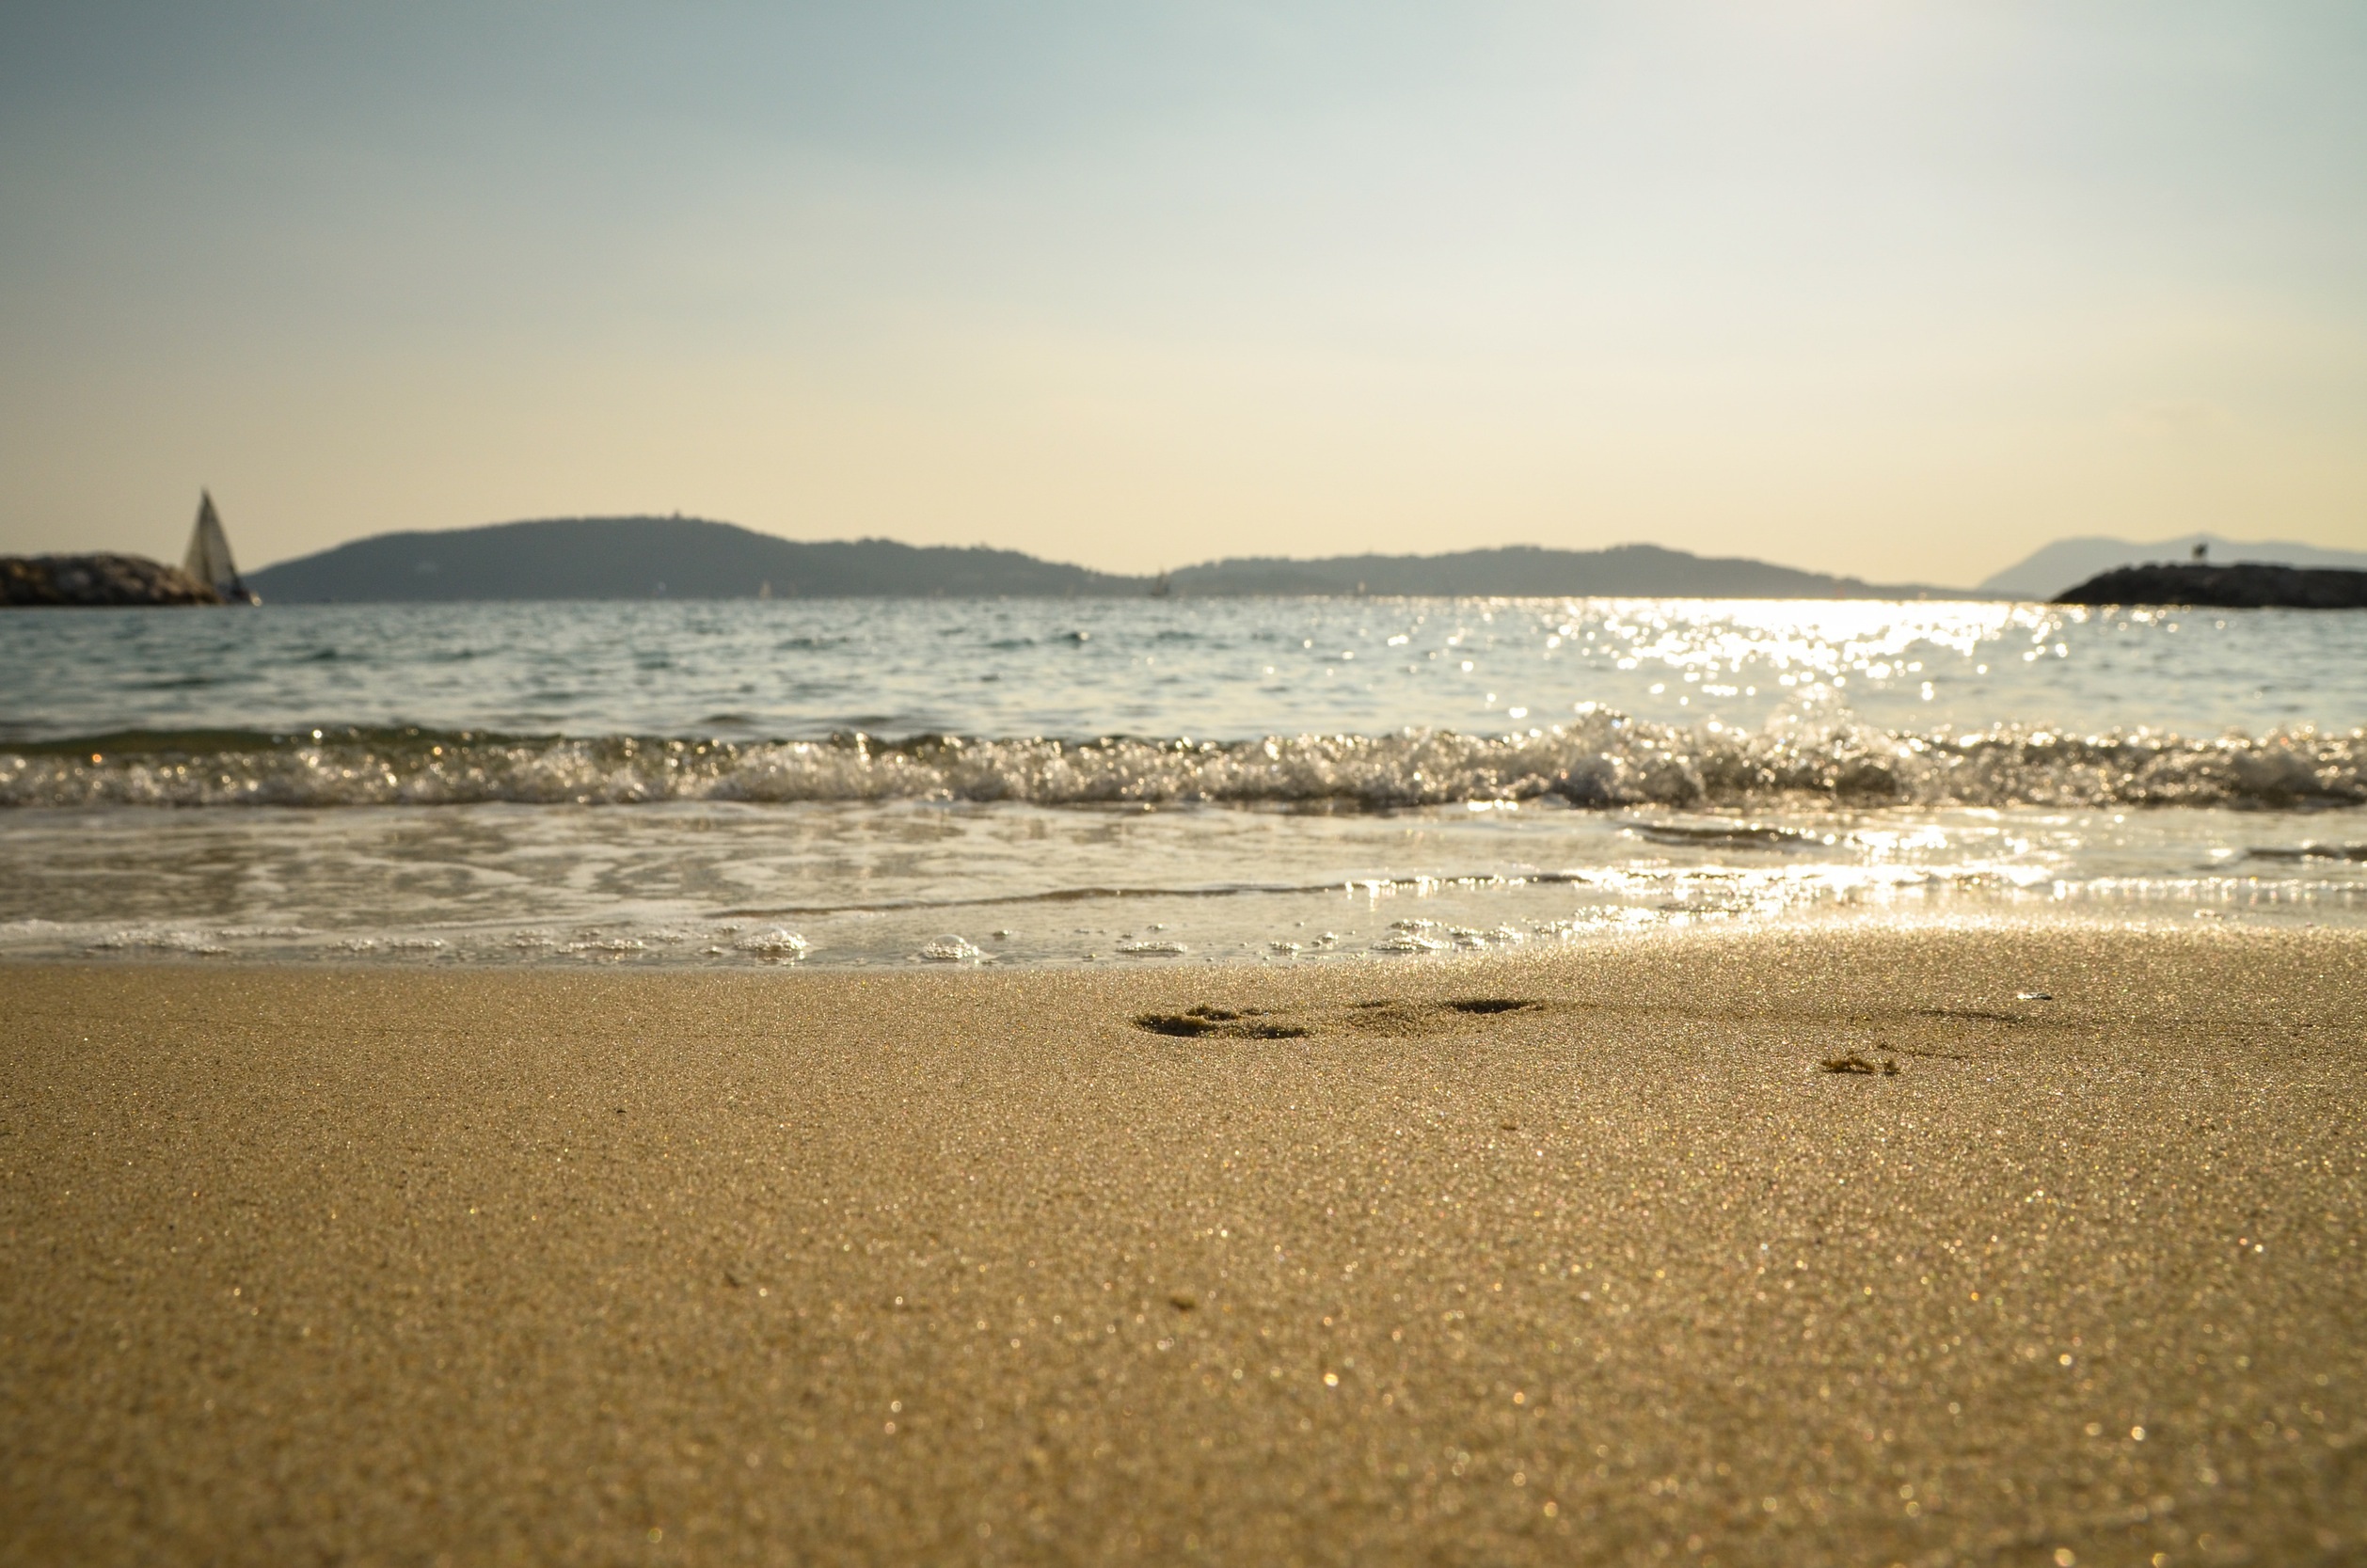
beach, sea, coast, water, sand, ocean, horizon, sky, sun, sunset, sunlight, morning, shore, wave, dawn, vacation, dusk, idyllic, paradise, tropical, peaceful, holiday, bay, island, tourism, seashore, body of water, waves, caribbean, mudflat, wind wave